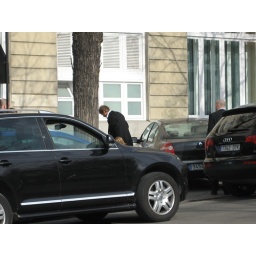
We saw David and Victoria Beckham right across the street from out bus in Madrid